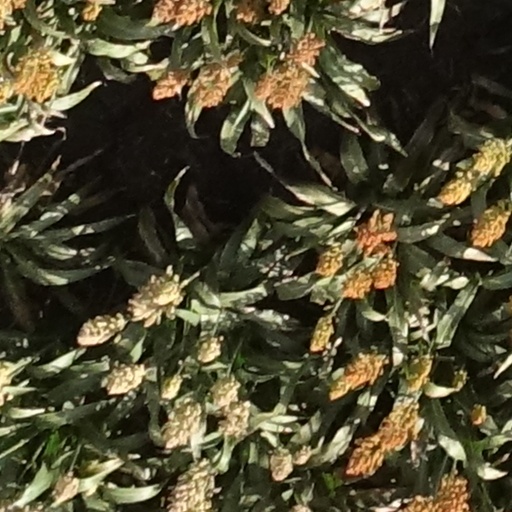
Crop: sorghum